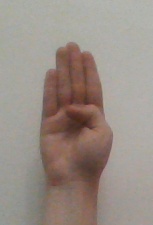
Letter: kaaf